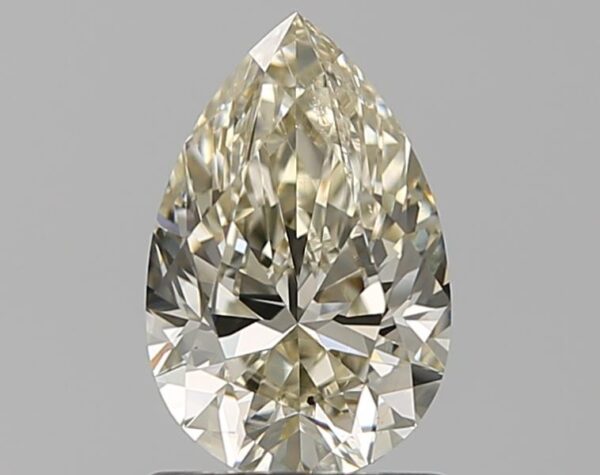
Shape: pear
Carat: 1
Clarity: VS2
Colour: M
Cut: EX
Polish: EX
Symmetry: EX
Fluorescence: F
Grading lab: GIA
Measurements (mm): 8.44 x 5.52 x 3.49